Thioketone

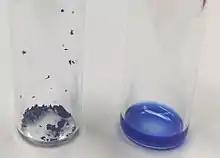
Solution and solid samples of thiobenzophenone. The blue color is consistent with a small HOMO–LUMO gap associated with the thiocarbonyl functional group.

Consistent with the double bond rule, most alkyl thioketones are unstable with respect to dimerization. The energy difference between the p orbitals of sulfur and carbon is greater than that between oxygen and carbon in ketones. The relative difference in energy and diffusity of the atomic orbitals of sulfur compared with carbon results in poor overlap of the atomic orbitals and the energy gap between the HOMO and LUMO is thus reduced for C=S molecular orbitals relative to C=O. The striking blue appearance of thiobenzophenone is attributed to π→ π* transitions upon the absorption of red light. Thiocamphor is red.